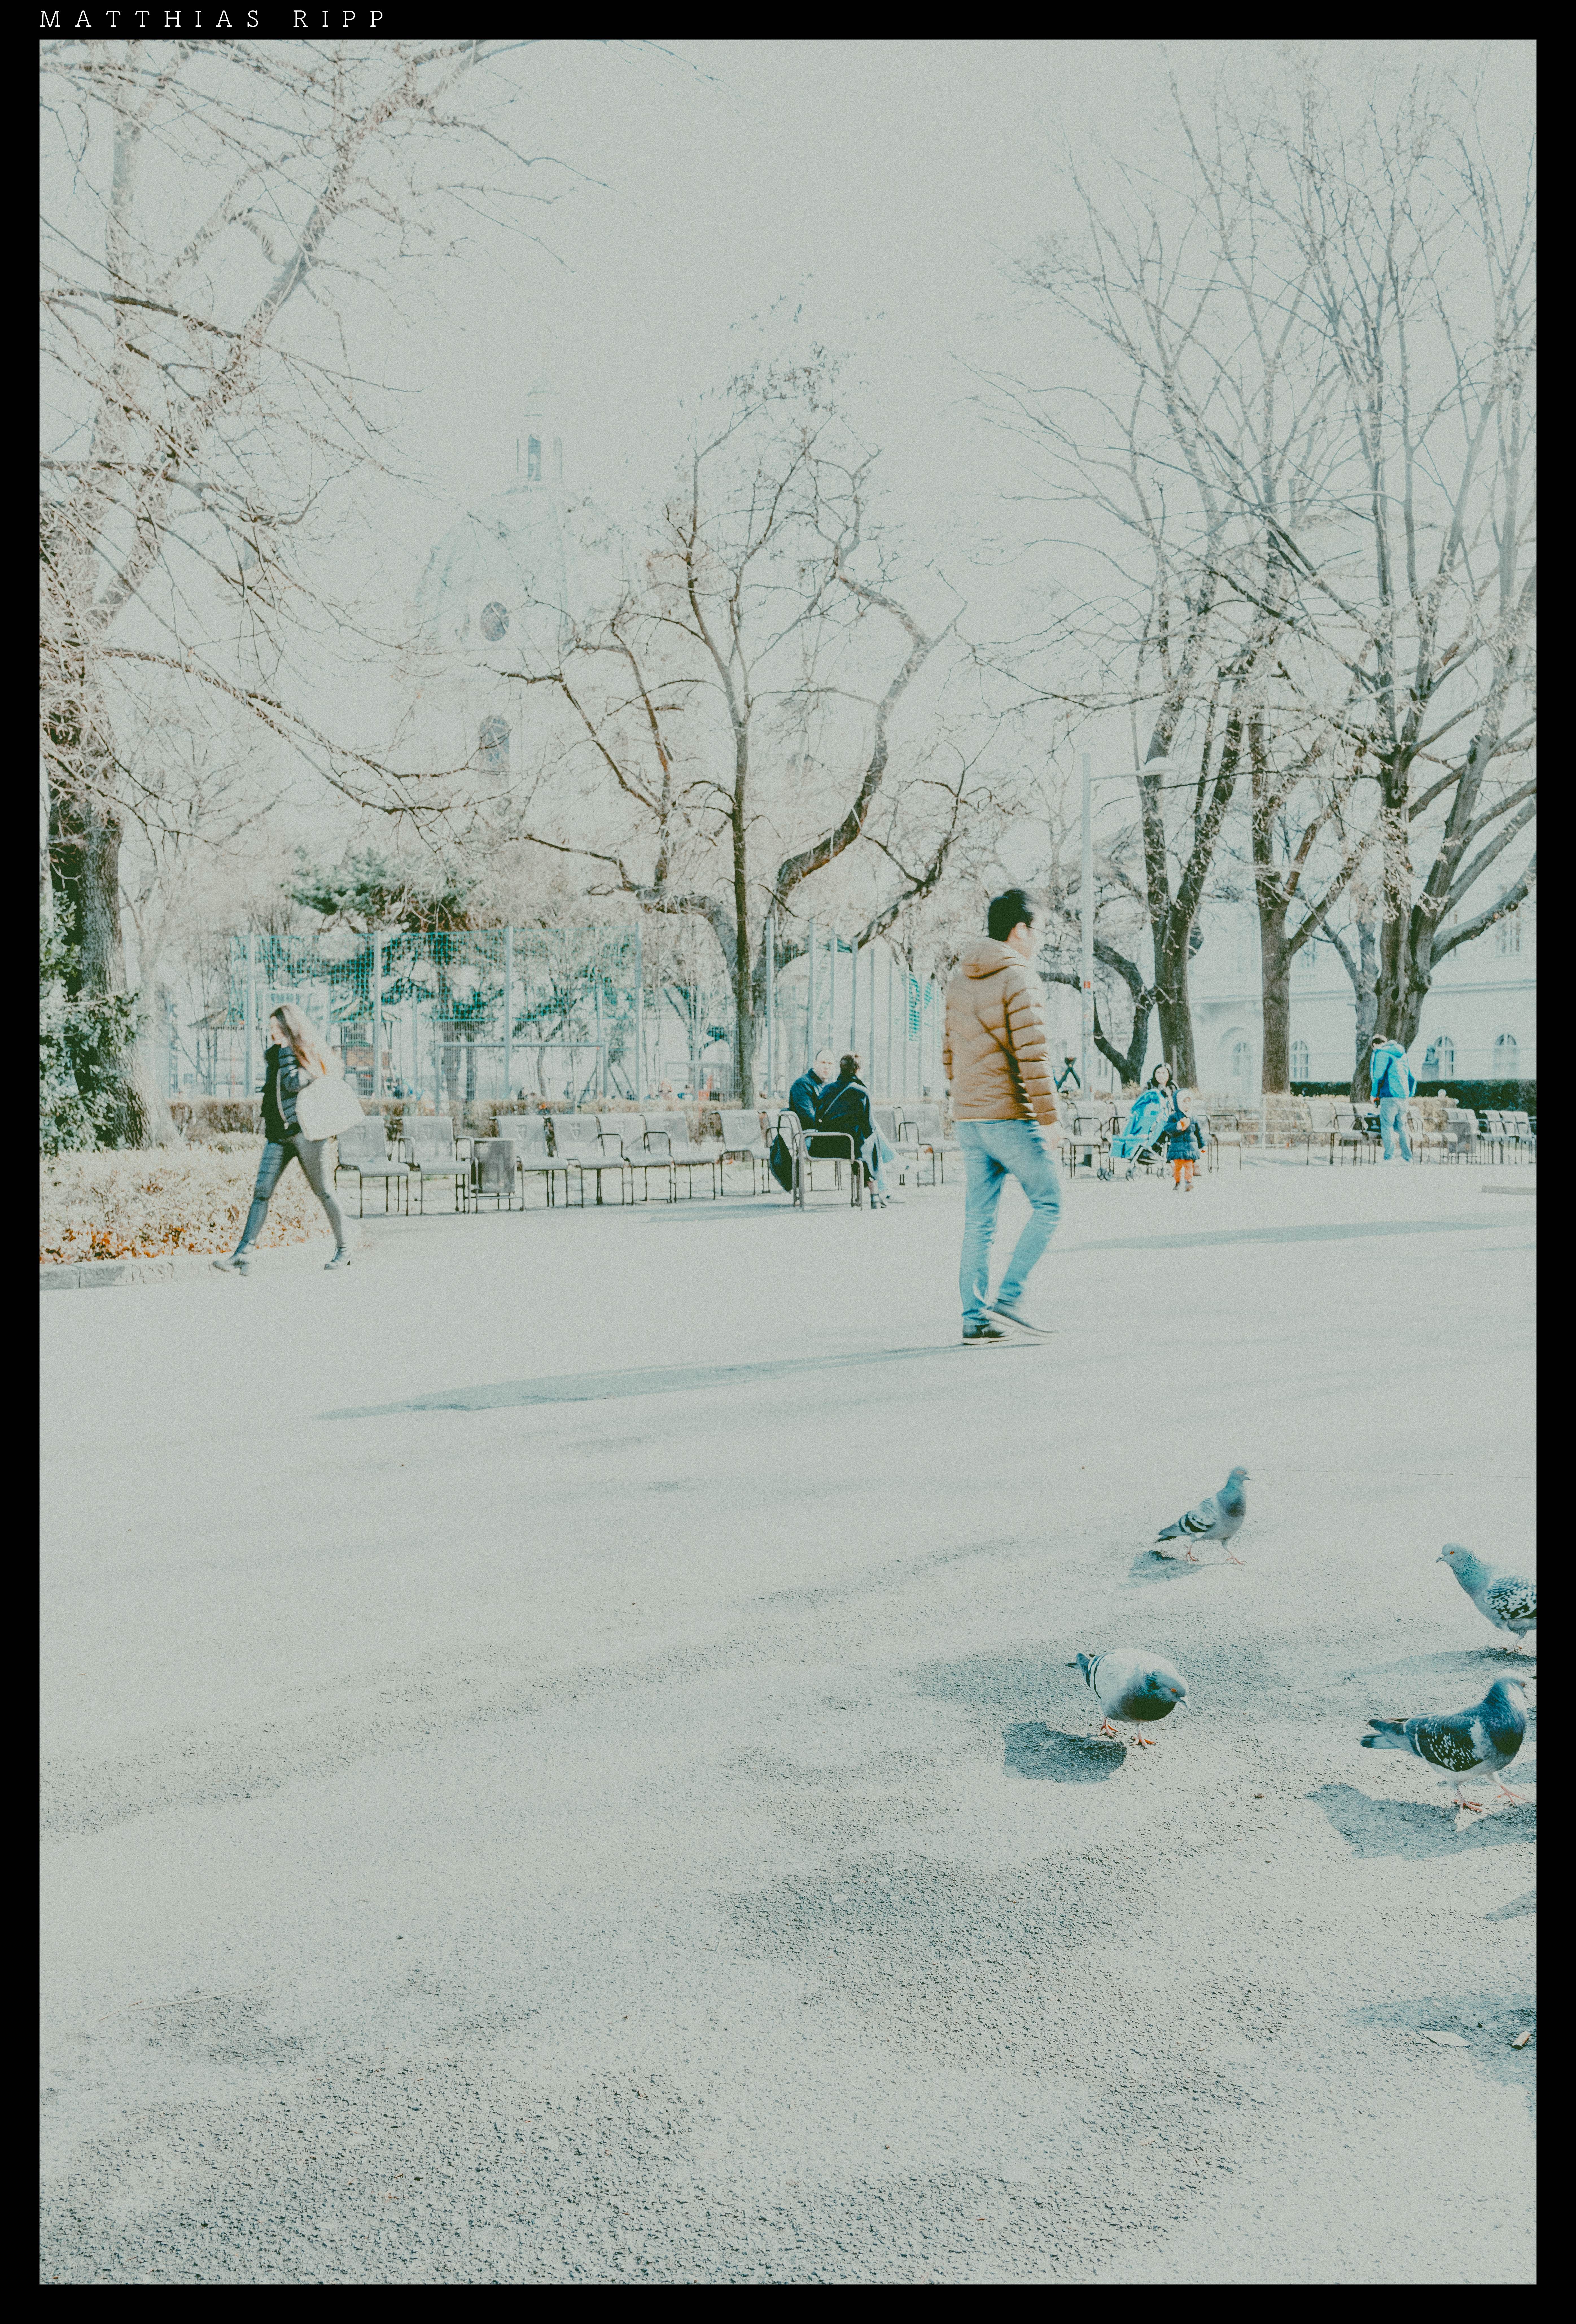
snow, winter, abstract, white, street, city, animal, urban, europe, high, key, weather, season, painting, austria, streets, art, pigeon, sketch, drawing, 35mm, vienna, animals, stadt, photograph, europa, kunst, sony, zeiss, wien, rx1rii, infra